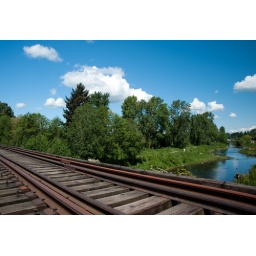
A disused railroad bridge in Redmond over a river